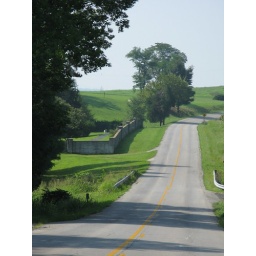
The road leading to and from the abbey in Trappist, Kentucky and the stone wall just to the left of it .